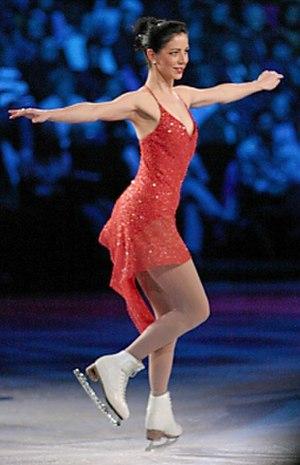
Jennifer Robinson est une patineuse artistique née le 2 décembre 1976 à Goderich en Ontario.